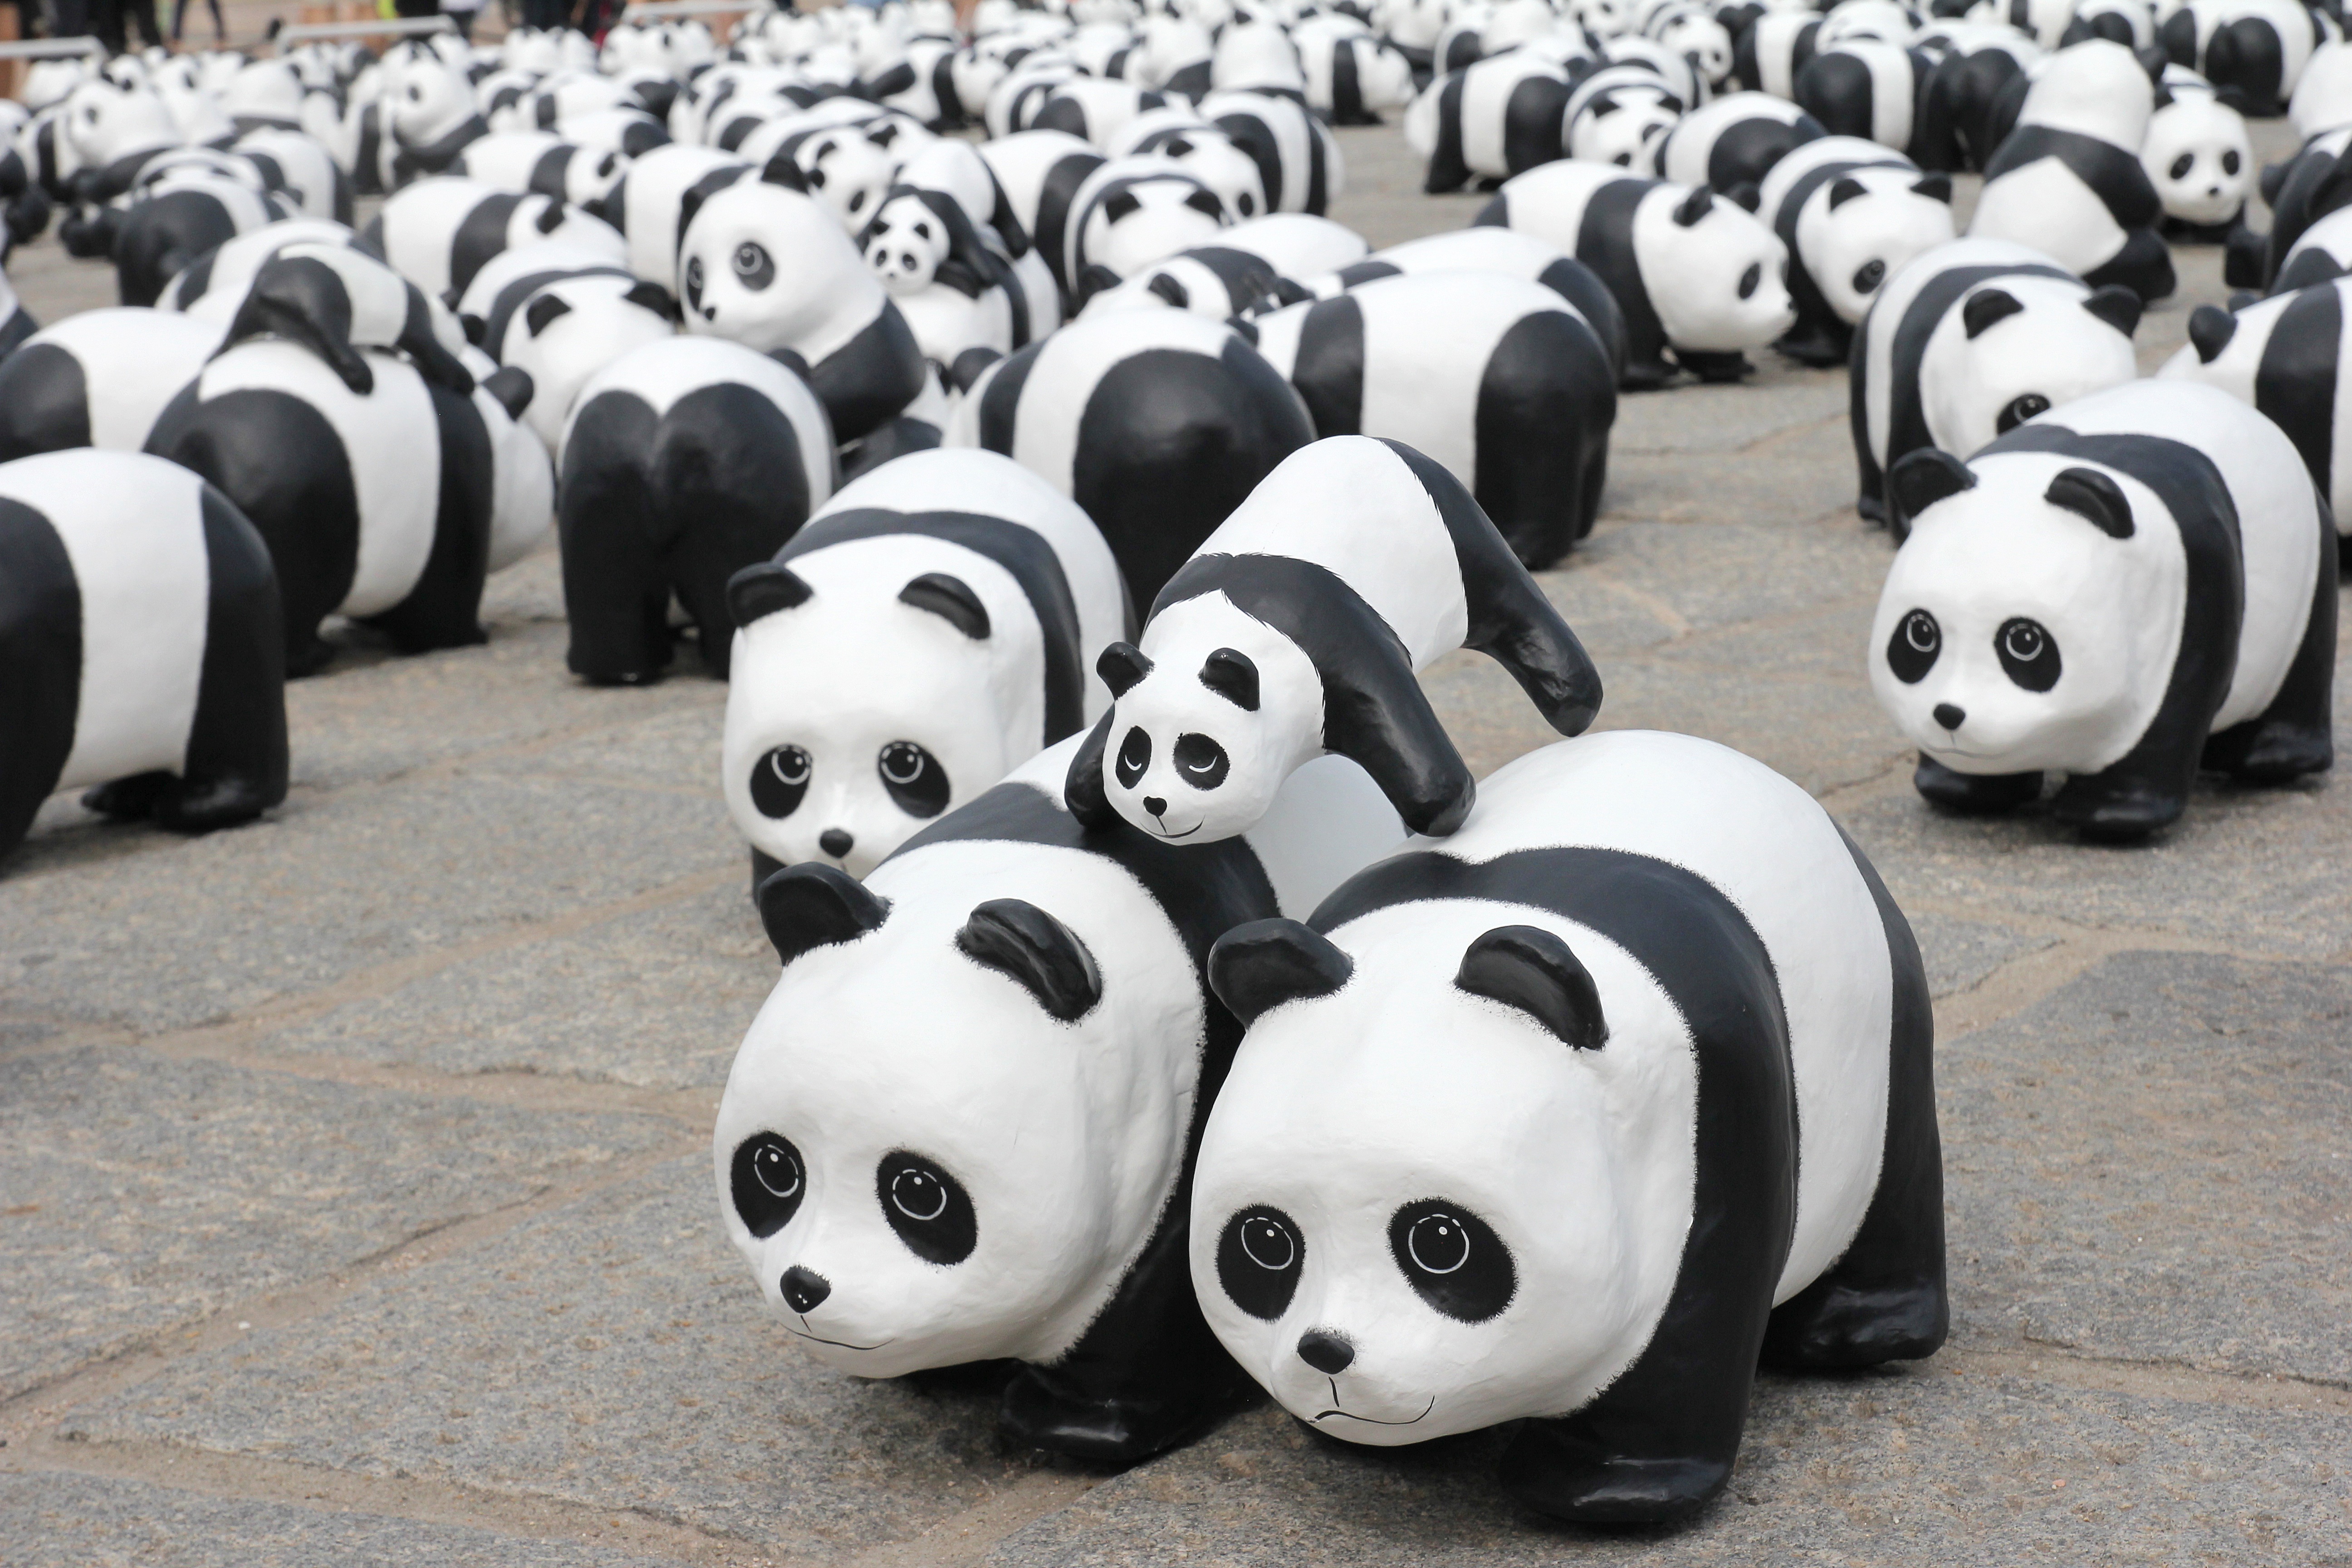
animal, cute, bear, show, attraction, toy, panda, korea, display, endangered, exhibit, exhibition, adorable, oriental, flightless bird, giant panda, stuffed toy